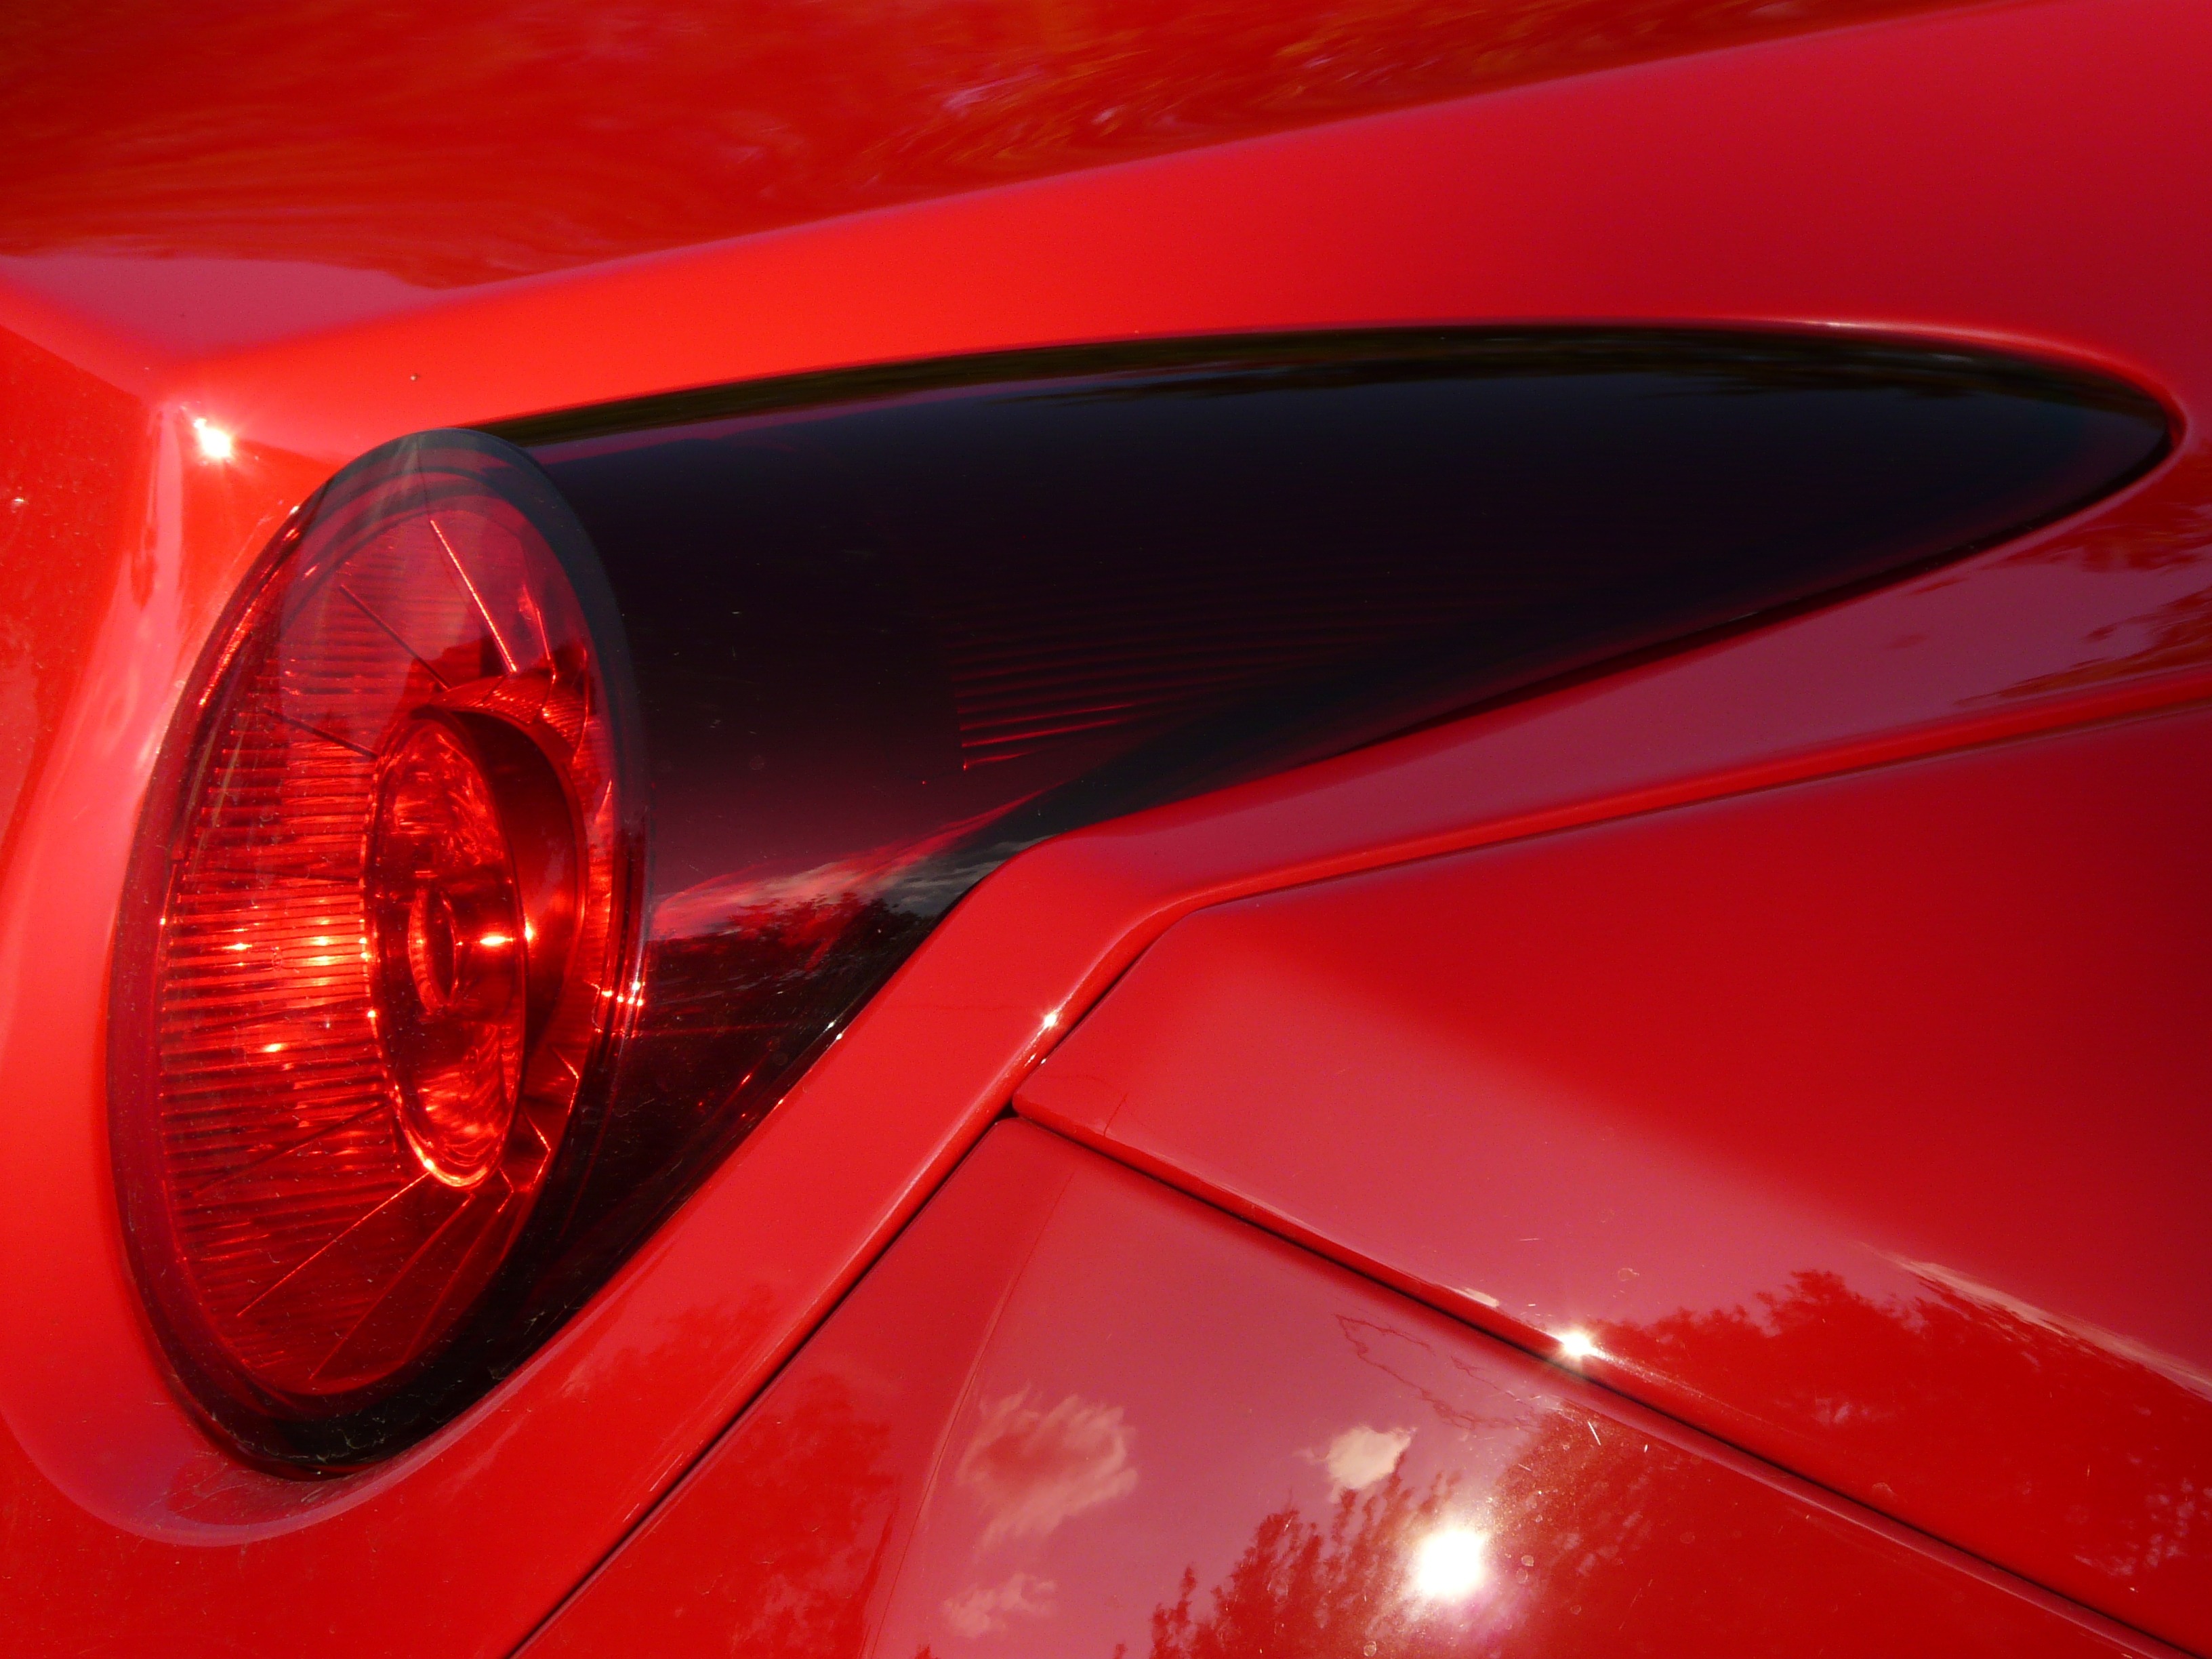
car, wheel, red, vehicle, auto, sports car, bumper, supercar, coupe, back light, land vehicle, stop lamp, automobile make, automotive exterior, automotive design, luxury vehicle, family car, brake light